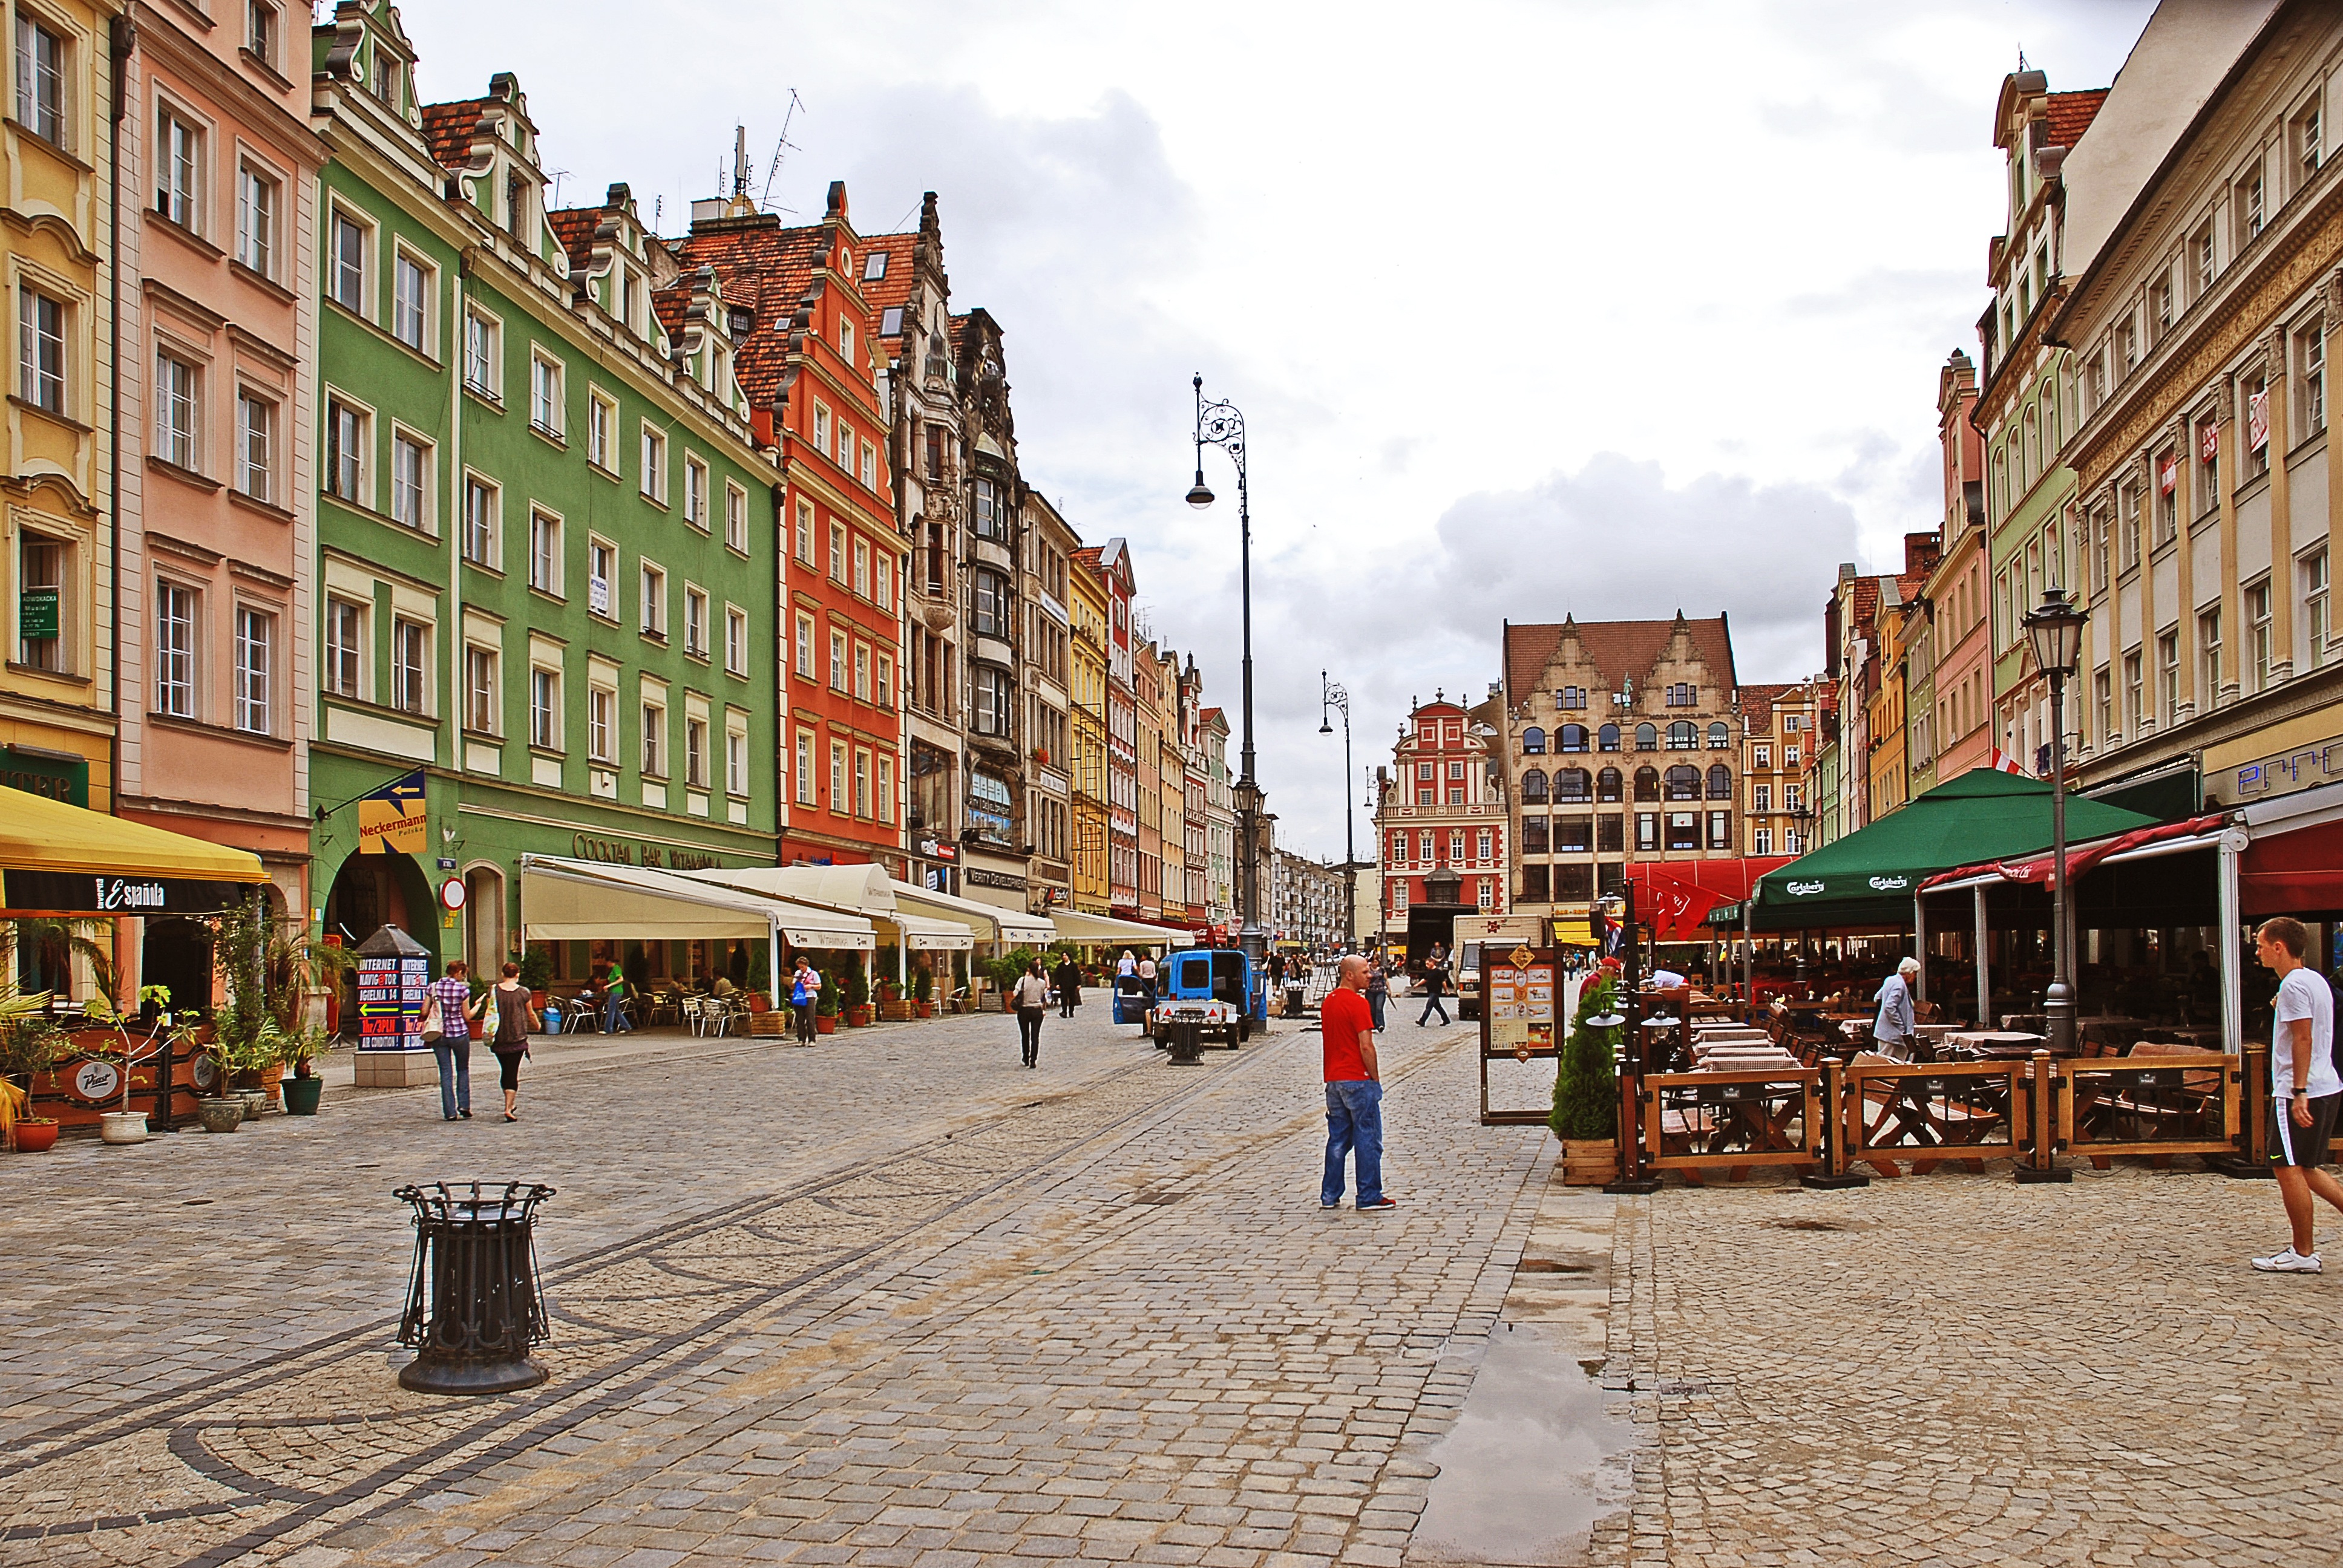
architecture, people, sky, boardwalk, road, street, town, building, city, walkway, monument, cityscape, downtown, summer, travel, plaza, waterway, old house, old town, lights, tour, buildings, infrastructure, townhouses, stalls, poland, history, town square, entertainment, monuments, neighbourhood, the centre of, the market, the old town, wroc aw, the city centre, the town hall, replacement lamp, friendly city, wroclaw old town, urban area, old lamppost, human settlement